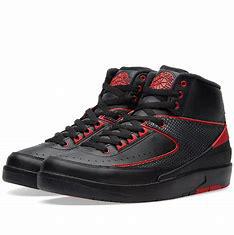
Brand: Jordan
Model: 2 Retro